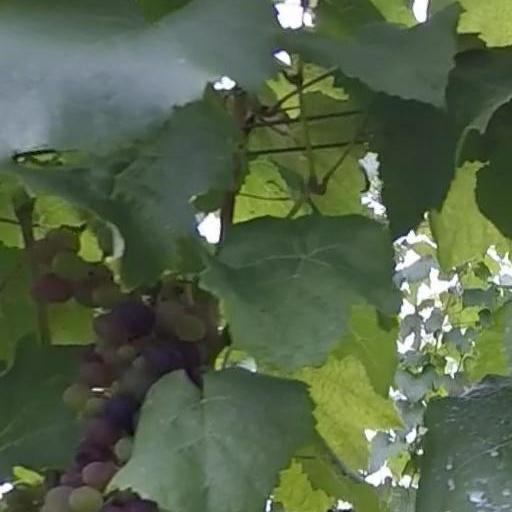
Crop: grape